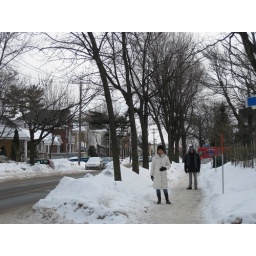
in one of the most beautiful road near my house